Takahiro Nishijima

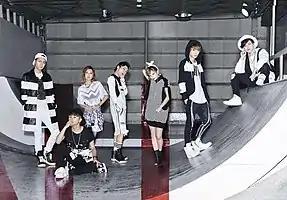
Naoya Urata (second from right) with the band AAA in 2015

is a Japanese singer and actor who is the main vocalist of the group AAA. He also performs as a solo singer known as Nissy.